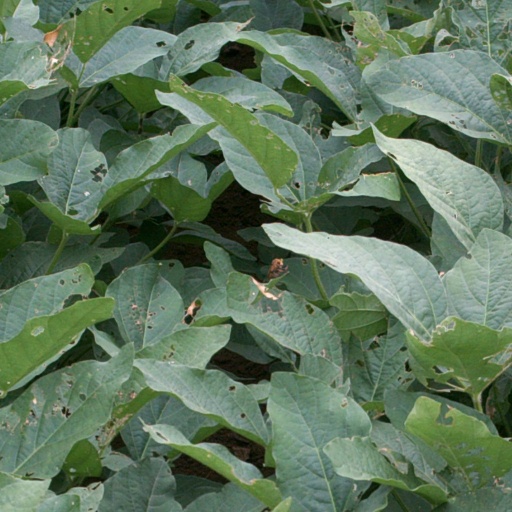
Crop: soybean